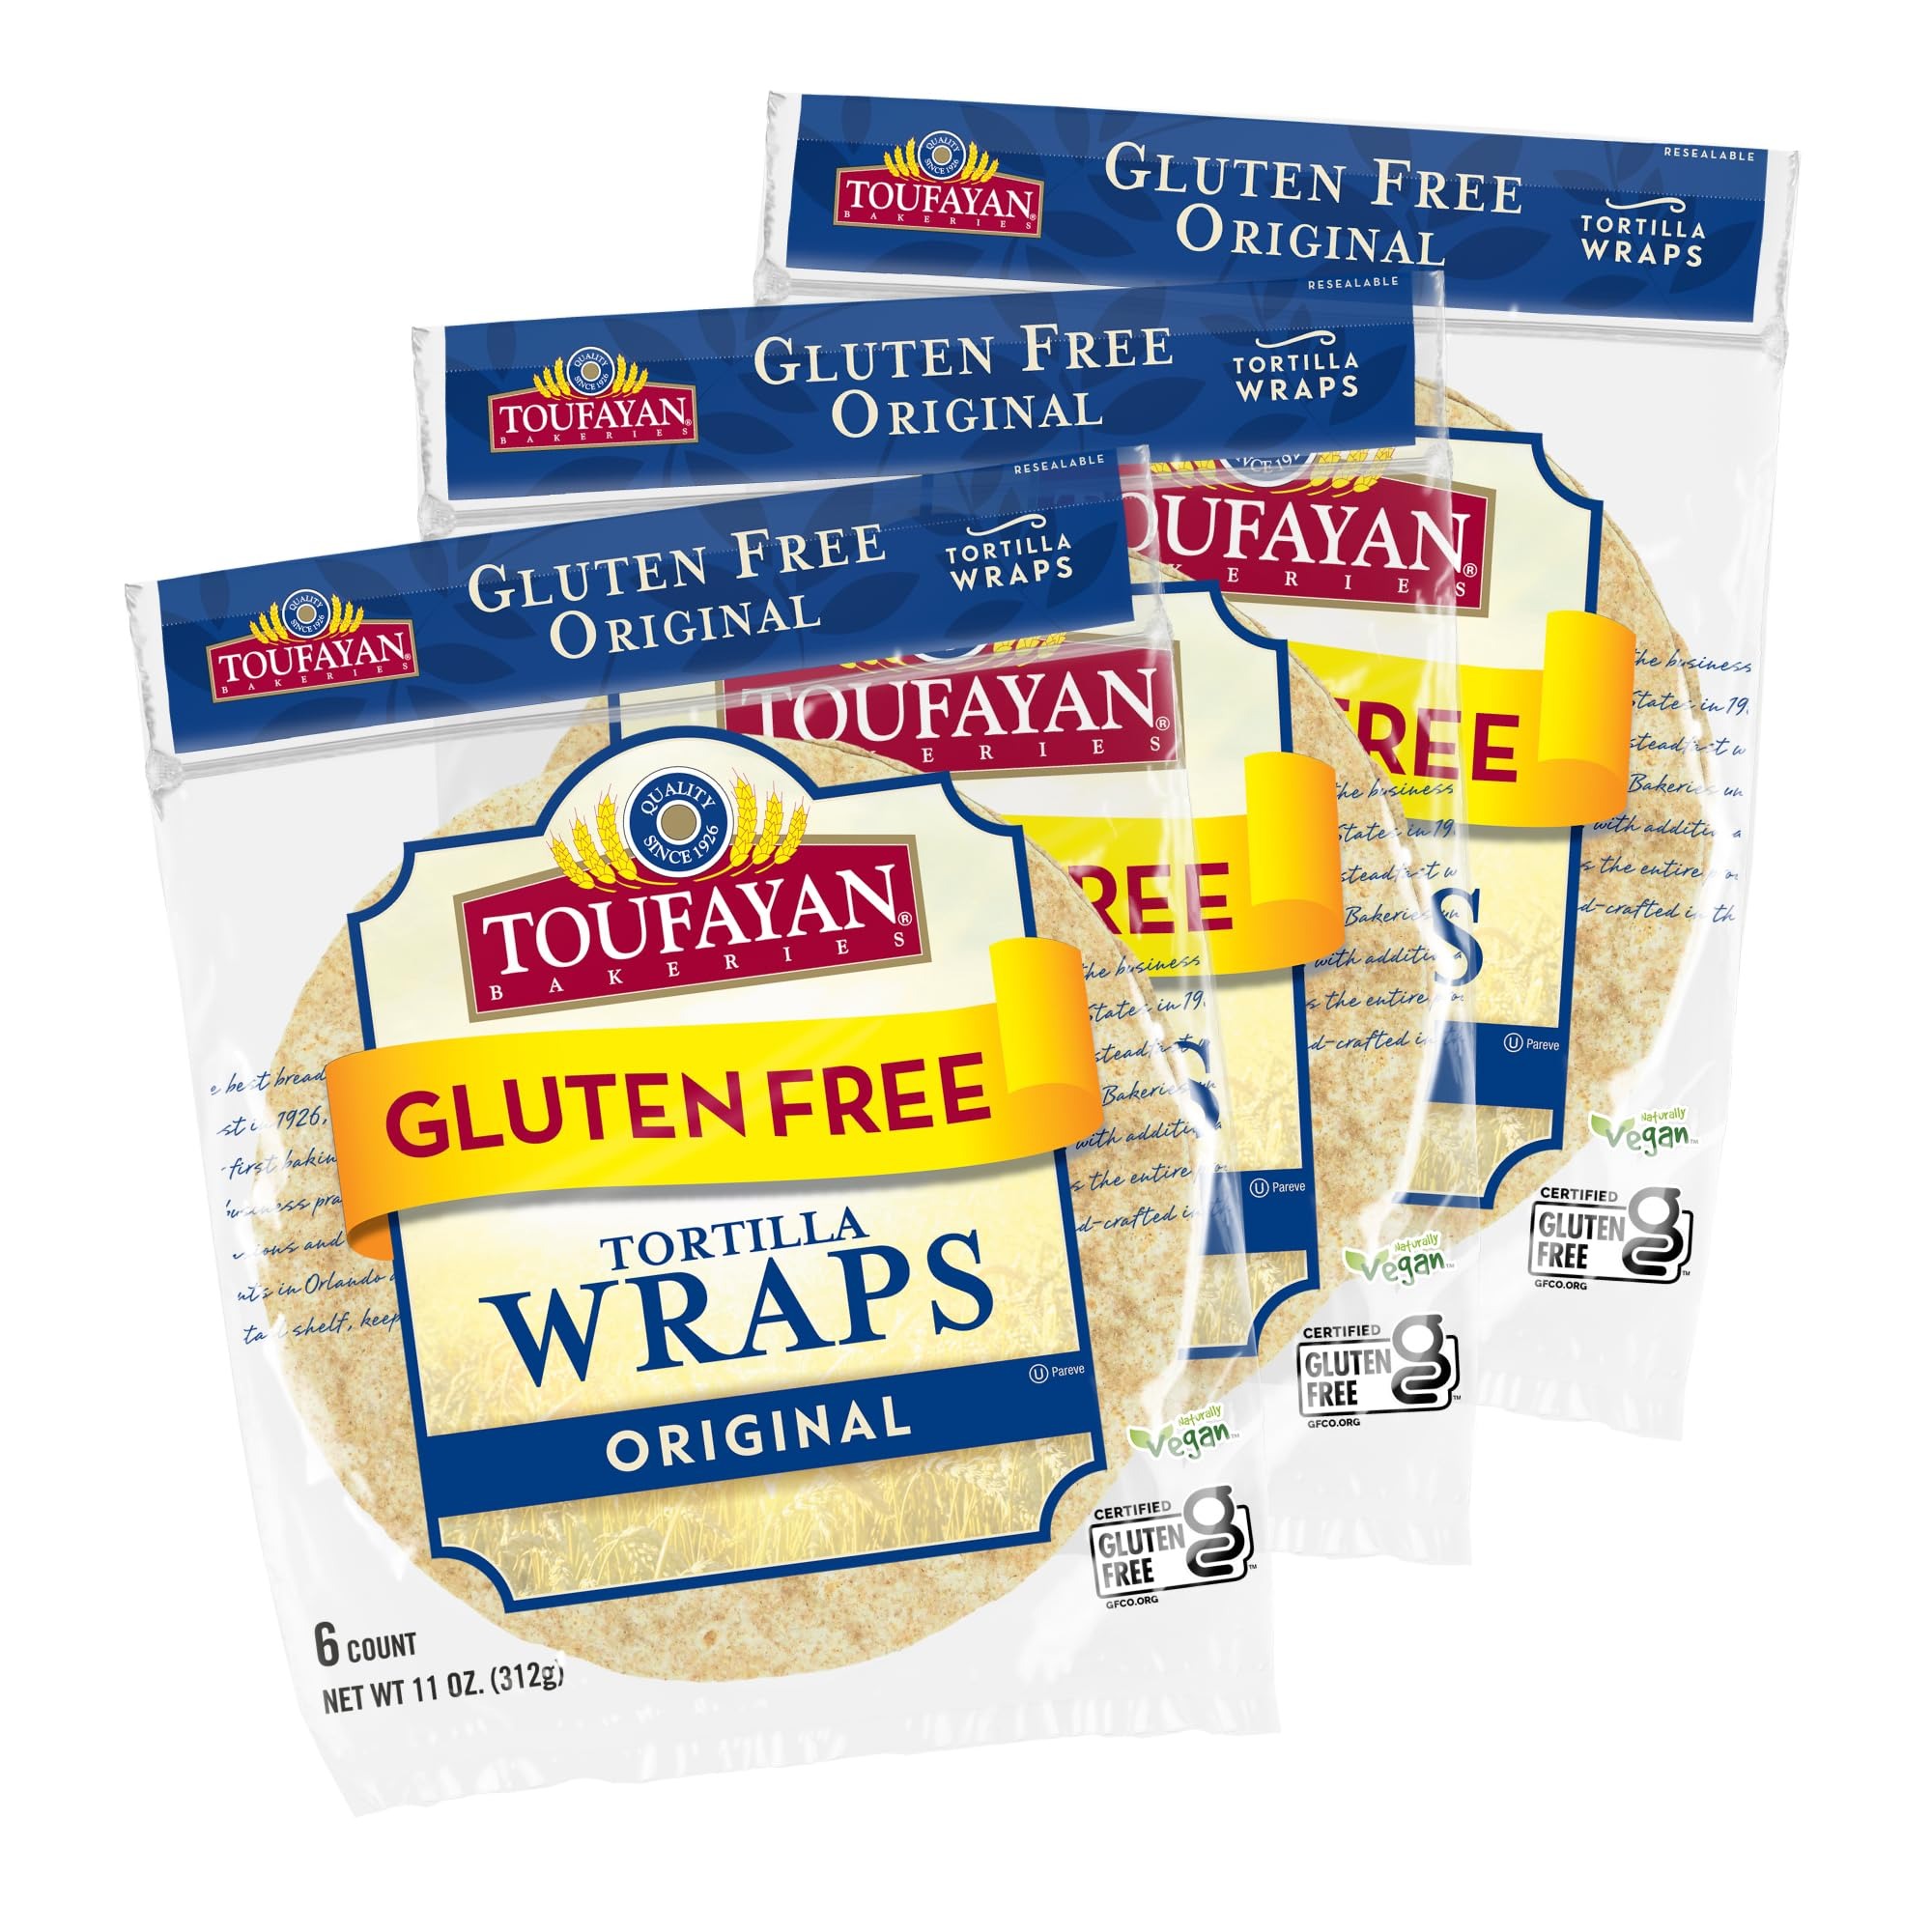
Item Name: Toufayan, Original Gluten Free Tortilla Wraps | Gluten Free, Vegan and Pliable | 9" Diameter (3 Pack, 18 Wraps Total)
Bullet Point 1: Upon delivery, FREEZE packages to maintain freshness for up to 8 months. Individually thaw as needed. For maximum freshness, use within 40 days of defrosting
Bullet Point 2: Manufacturing dates are stamped on each package (not expiration dates). Freeze upon delivery, thaw as needed. Storage instructions included with every order
Bullet Point 3: Delicious flavor and holds up well to moisture and fillings without tearing or falling apart - Just heat and wrap!
Bullet Point 4: Certified Gluten Free and Naturally Vegan
Bullet Point 5: Rollable & Soft. Stays intact when wrapping, making them perfect for burritos, wraps, and sandwiches.
Bullet Point 6: Includes 3 Packages, 18 Wraps Total (9" Diameter)
Product Description: Toufayan Gluten Free Original Tortilla Wraps use only high quality, wholesome ingredients. Absolutely delicious, you can’t even tell they are Gluten Free! Our Gluten Free Wraps are Kosher Pareve and Naturally Vegan. Each wrap has 4g of Protein, 0g of Trans Fats and 0mg of Cholesterol. Our wraps are convenient and versatile. Perfect for sandwiches, tortillas, burritos, snack and so much more!
Value: 33.0
Unit: Ounce

Price: 29.99